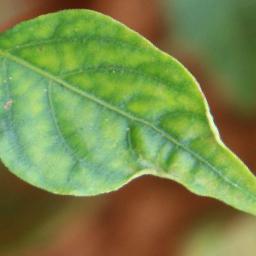
Label: nutritional